Buscot Park

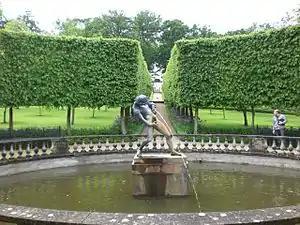
The lily pond in the Four Seasons Garden.

Before the north front of the house is a formal lawned parterre with a bronze fountain depicting Mercury. Leading from the immediate vicinity of the house are a series of woodland avenues which lead to smaller gardens; in the form of roundels these gardens include a citrus garden, a rose garden and a swinging garden. Other woodland vistas lead to various eye catching garden statues, including a monumental urn containing the relics of the 2nd Lord Faringdon.